Joseph Wheeler Plantation

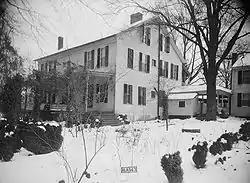
The Wheeler House, built in the 1870s. It is the youngest of the three houses on the property.

The Joseph Wheeler Plantation, formally known as The Joseph Wheeler Plantation, is a historic plantation complex and historic district in the Tennessee River Valley in Wheeler, Alabama. The property contains twelve historically significant structures dating from 1818 to the 1880s. It was added to the National Register of Historic Places on April 13, 1977, due to its association with Joseph Wheeler.